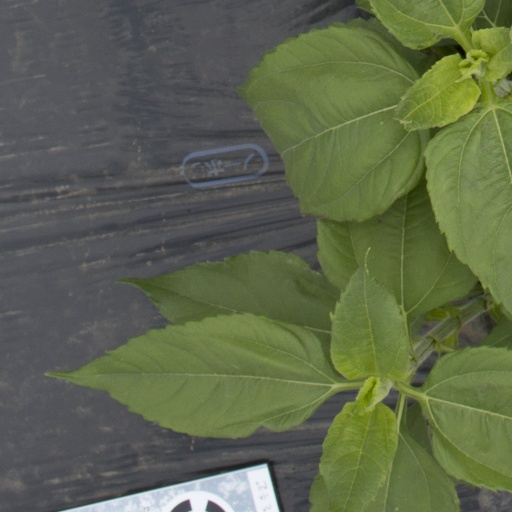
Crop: Jerusalem artichoke